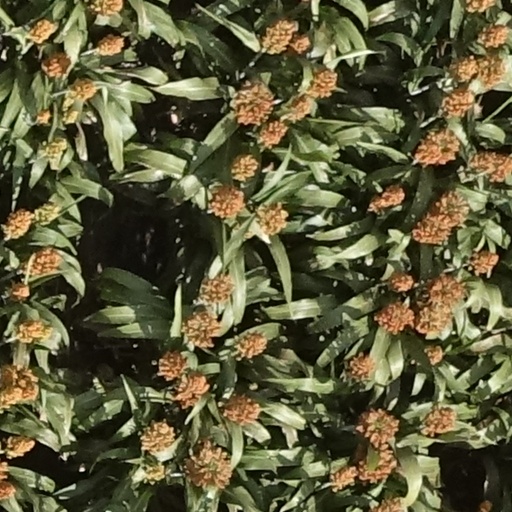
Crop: sorghum